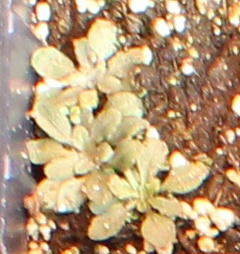
Label: Horseweed